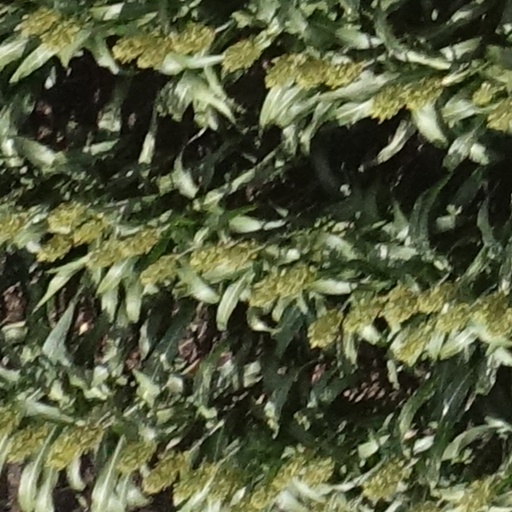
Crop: sorghum